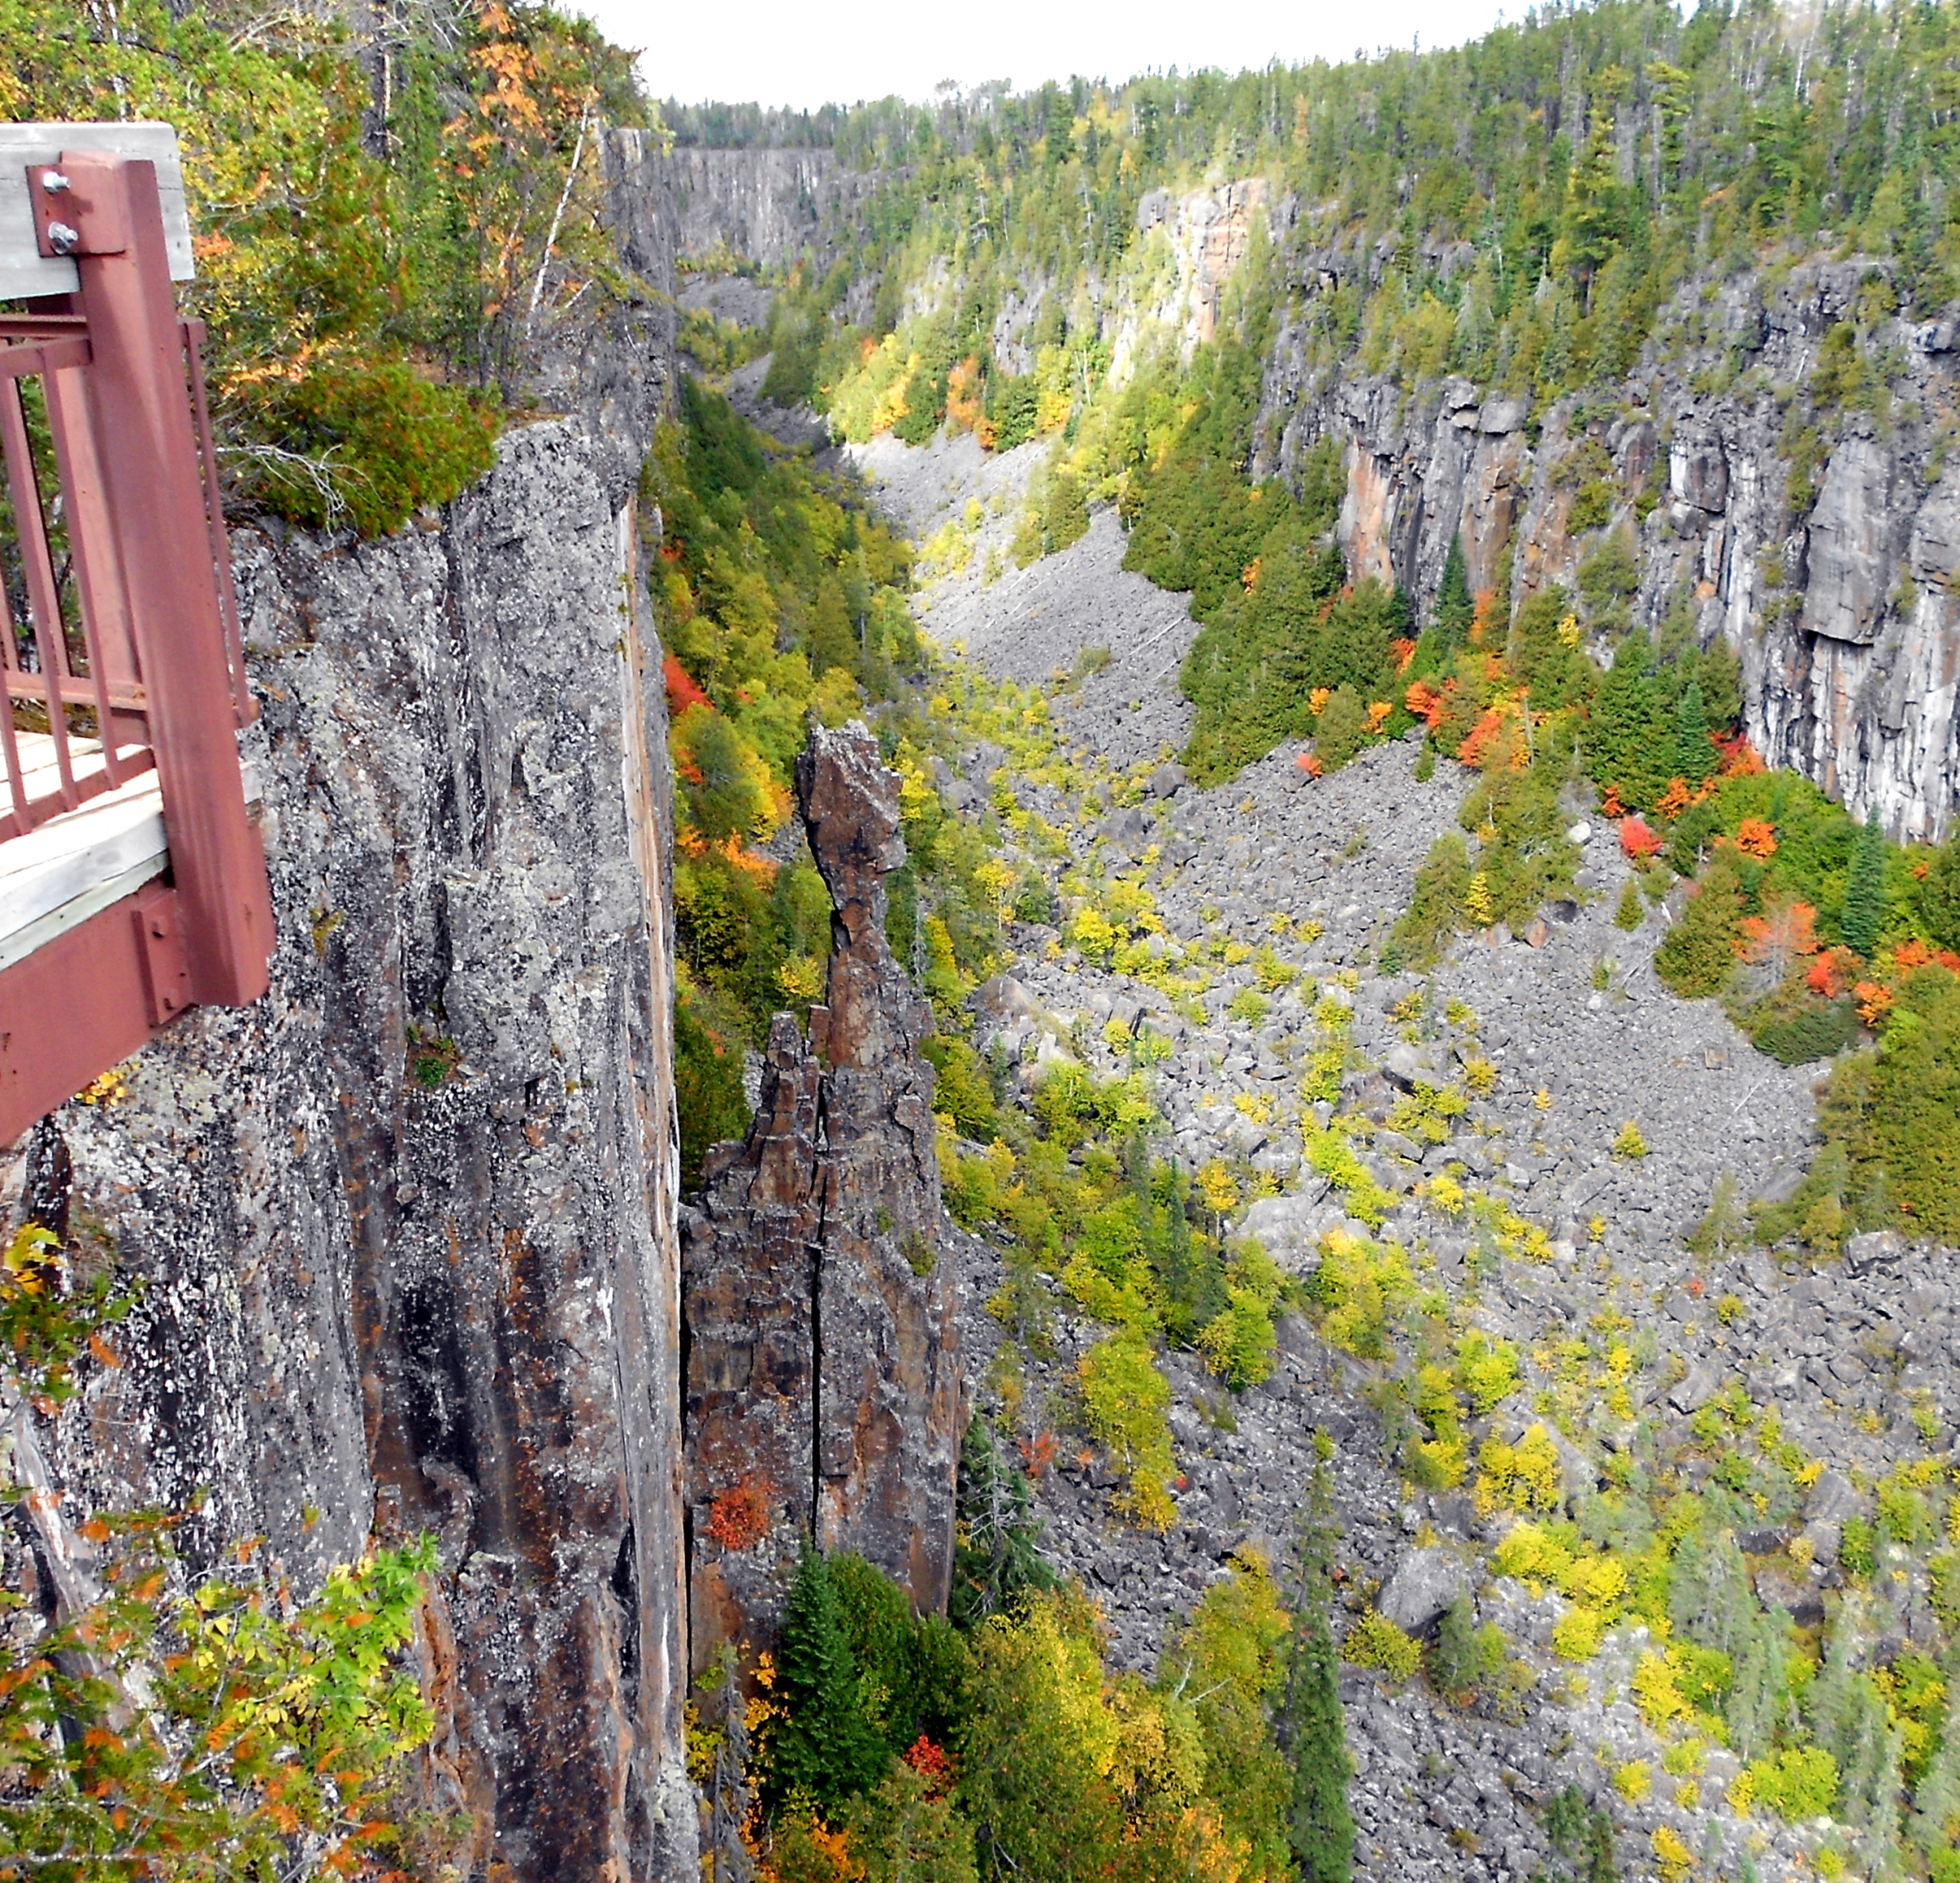
landscape, tree, walking, mountain, plant, trail, flower, mountain range, cliff, pine, red, birch, autumn, park, canyon, terrain, ridge, maple, 2012, outcrop, canada, deep, ravine, wide, geotagged, ontario, poplar, basalt, subarcticmike, glaciated, hardrock, bedrock, columnar, glaciation, iceage, geoscape, thunderbay, provincial, indianhead, ouimet, jointing, rockform, geological phenomenon